Breakaway (ice hockey)

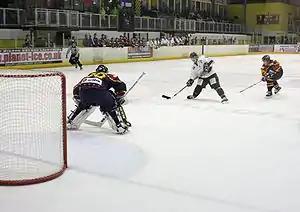
Breakaway during a game between the Guildford Flames and the Milton Keynes Lightning

A breakaway is a situation in ice hockey in which a player with the puck has no defending players except for the goaltender between him or her and the opposing goal, so is free to skate in and shoot at will (before the out-of-position defenders can catch up). A breakaway is considered a lapse on the part of the defending team. If a player's progress is illegally impeded by an opposing player or if the goalie's stick is thrown forward, the breakaway player is awarded a penalty shot. If a player faces an empty net (i.e., the opposing team has pulled their goalie) and is illegally impeded by an opposing player, he or she is automatically awarded a goal instead of taking a penalty shot.